Castles in Scotland

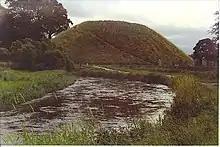
The Bass of Inverurie in Scotland, a large motte and bailey castle built in the mid-twelfth century

Castles, in the sense of a fortified residence of a lord or noble, arrived in Scotland as a consequence of the centralising of royal authority in the twelfth century. Prior to the 1120s there is very little evidence of castles having existed in Scotland, which had remained less politically centralised than in England with the north still ruled by the kings of Norway. David I of Scotland (r. 1124–53) spent time at the court of Henry I of England, becoming Earl of Huntingdon, and returned to Scotland with the intention of extending royal power across the country and modernising Scotland's military technology, including the introduction of castles. The Scottish king encouraged Norman and French nobles to settle in Scotland, introducing a feudal mode of landholding and the use of castles as a way of controlling the contested Scottish Lowlands. Historian Lise Hull has suggested that the creation of castles in Scotland was "less to do with conquest" and more to do with "establishing a governing system".